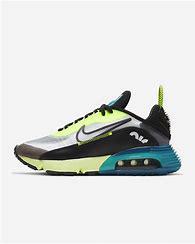
Brand: Nike
Model: Air Max 2090